2010 European Grand Prix

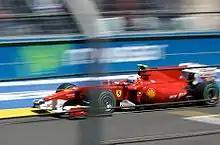
Fernando Alonso claimed the race had been fixed.

Webber said he had minor cuts and bruises after his lap nine accident with Kovalainen. He said he was unsure about Kovalainen's mindset and thought that the driver would allow him to pass. Nevertheless, he did not apportion blame to Kovalainen and said the difference between the braking capabilities of both cars caught him out. Webber later admitted that he misjudged how early Kovalainen would brake for the corner but felt the latter had moved more than once while defending the position. Kovalainen claimed that he had not done anything wrong and blamed Webber for causing the crash. Both drivers were transported to the circuit's medical centre. Commentators likened the crash to the 1999 24 Hours of Le Mans when his Mercedes-Benz CLR became twice airborne down the Mulsanne Straight. BBC pundit and former driver David Coulthard said of the crash: "Motor racing has just seen one of its luckiest days. That could have been a very, very bad incident."